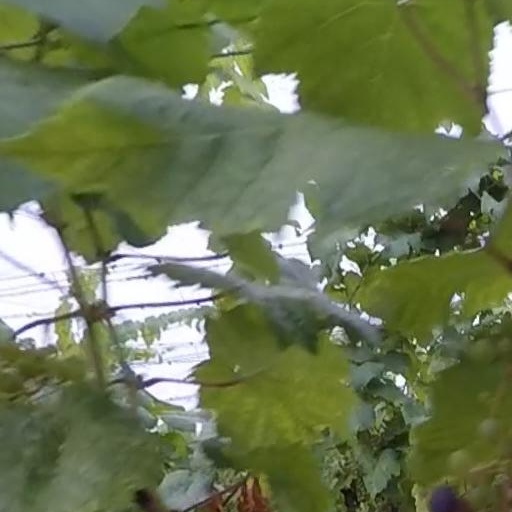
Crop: grape